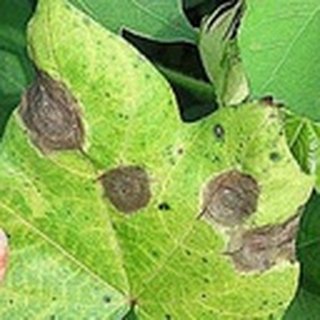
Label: cotton_target_spot